Tenedos

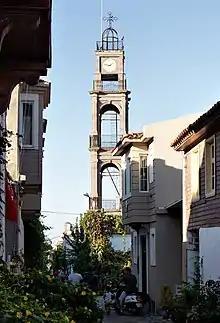
Bozcaada Clock Tower

Tenedos is mentioned in both the "Iliad" and the "Aeneid", in the latter as the site where the Greeks hid their fleet near the end of the Trojan War in order to trick the Trojans into believing the war was over and into taking the Trojan Horse within their city walls. Despite its small size, the island was important throughout classical antiquity due to its strategic location at the entrance of the Dardanelles. In the following centuries, the island came under the control of a succession of regional powers, including the Persian Empire, the Delian League, the empire of Alexander the Great, the Attalid kingdom, the Roman Empire and its successor, the Byzantine Empire, before passing to the Republic of Venice. As a result of the War of Chioggia (1381) between Genoa and Venice the entire population was evacuated and the town was demolished. The Ottoman Empire established control over the deserted island in 1455. During Ottoman rule, it was resettled by both Greeks and Turks. In 1807, the island was temporarily occupied by the Russians. During this invasion the town was burnt down and many Turkish residents left the island.